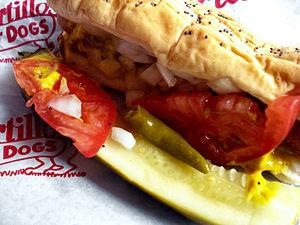
La cuisine des États-Unis est extrêmement diversifiée et difficile à définir, les États-Unis ayant attiré des immigrants du monde entier, apportant chacun leur culture et leurs goûts culinaires.